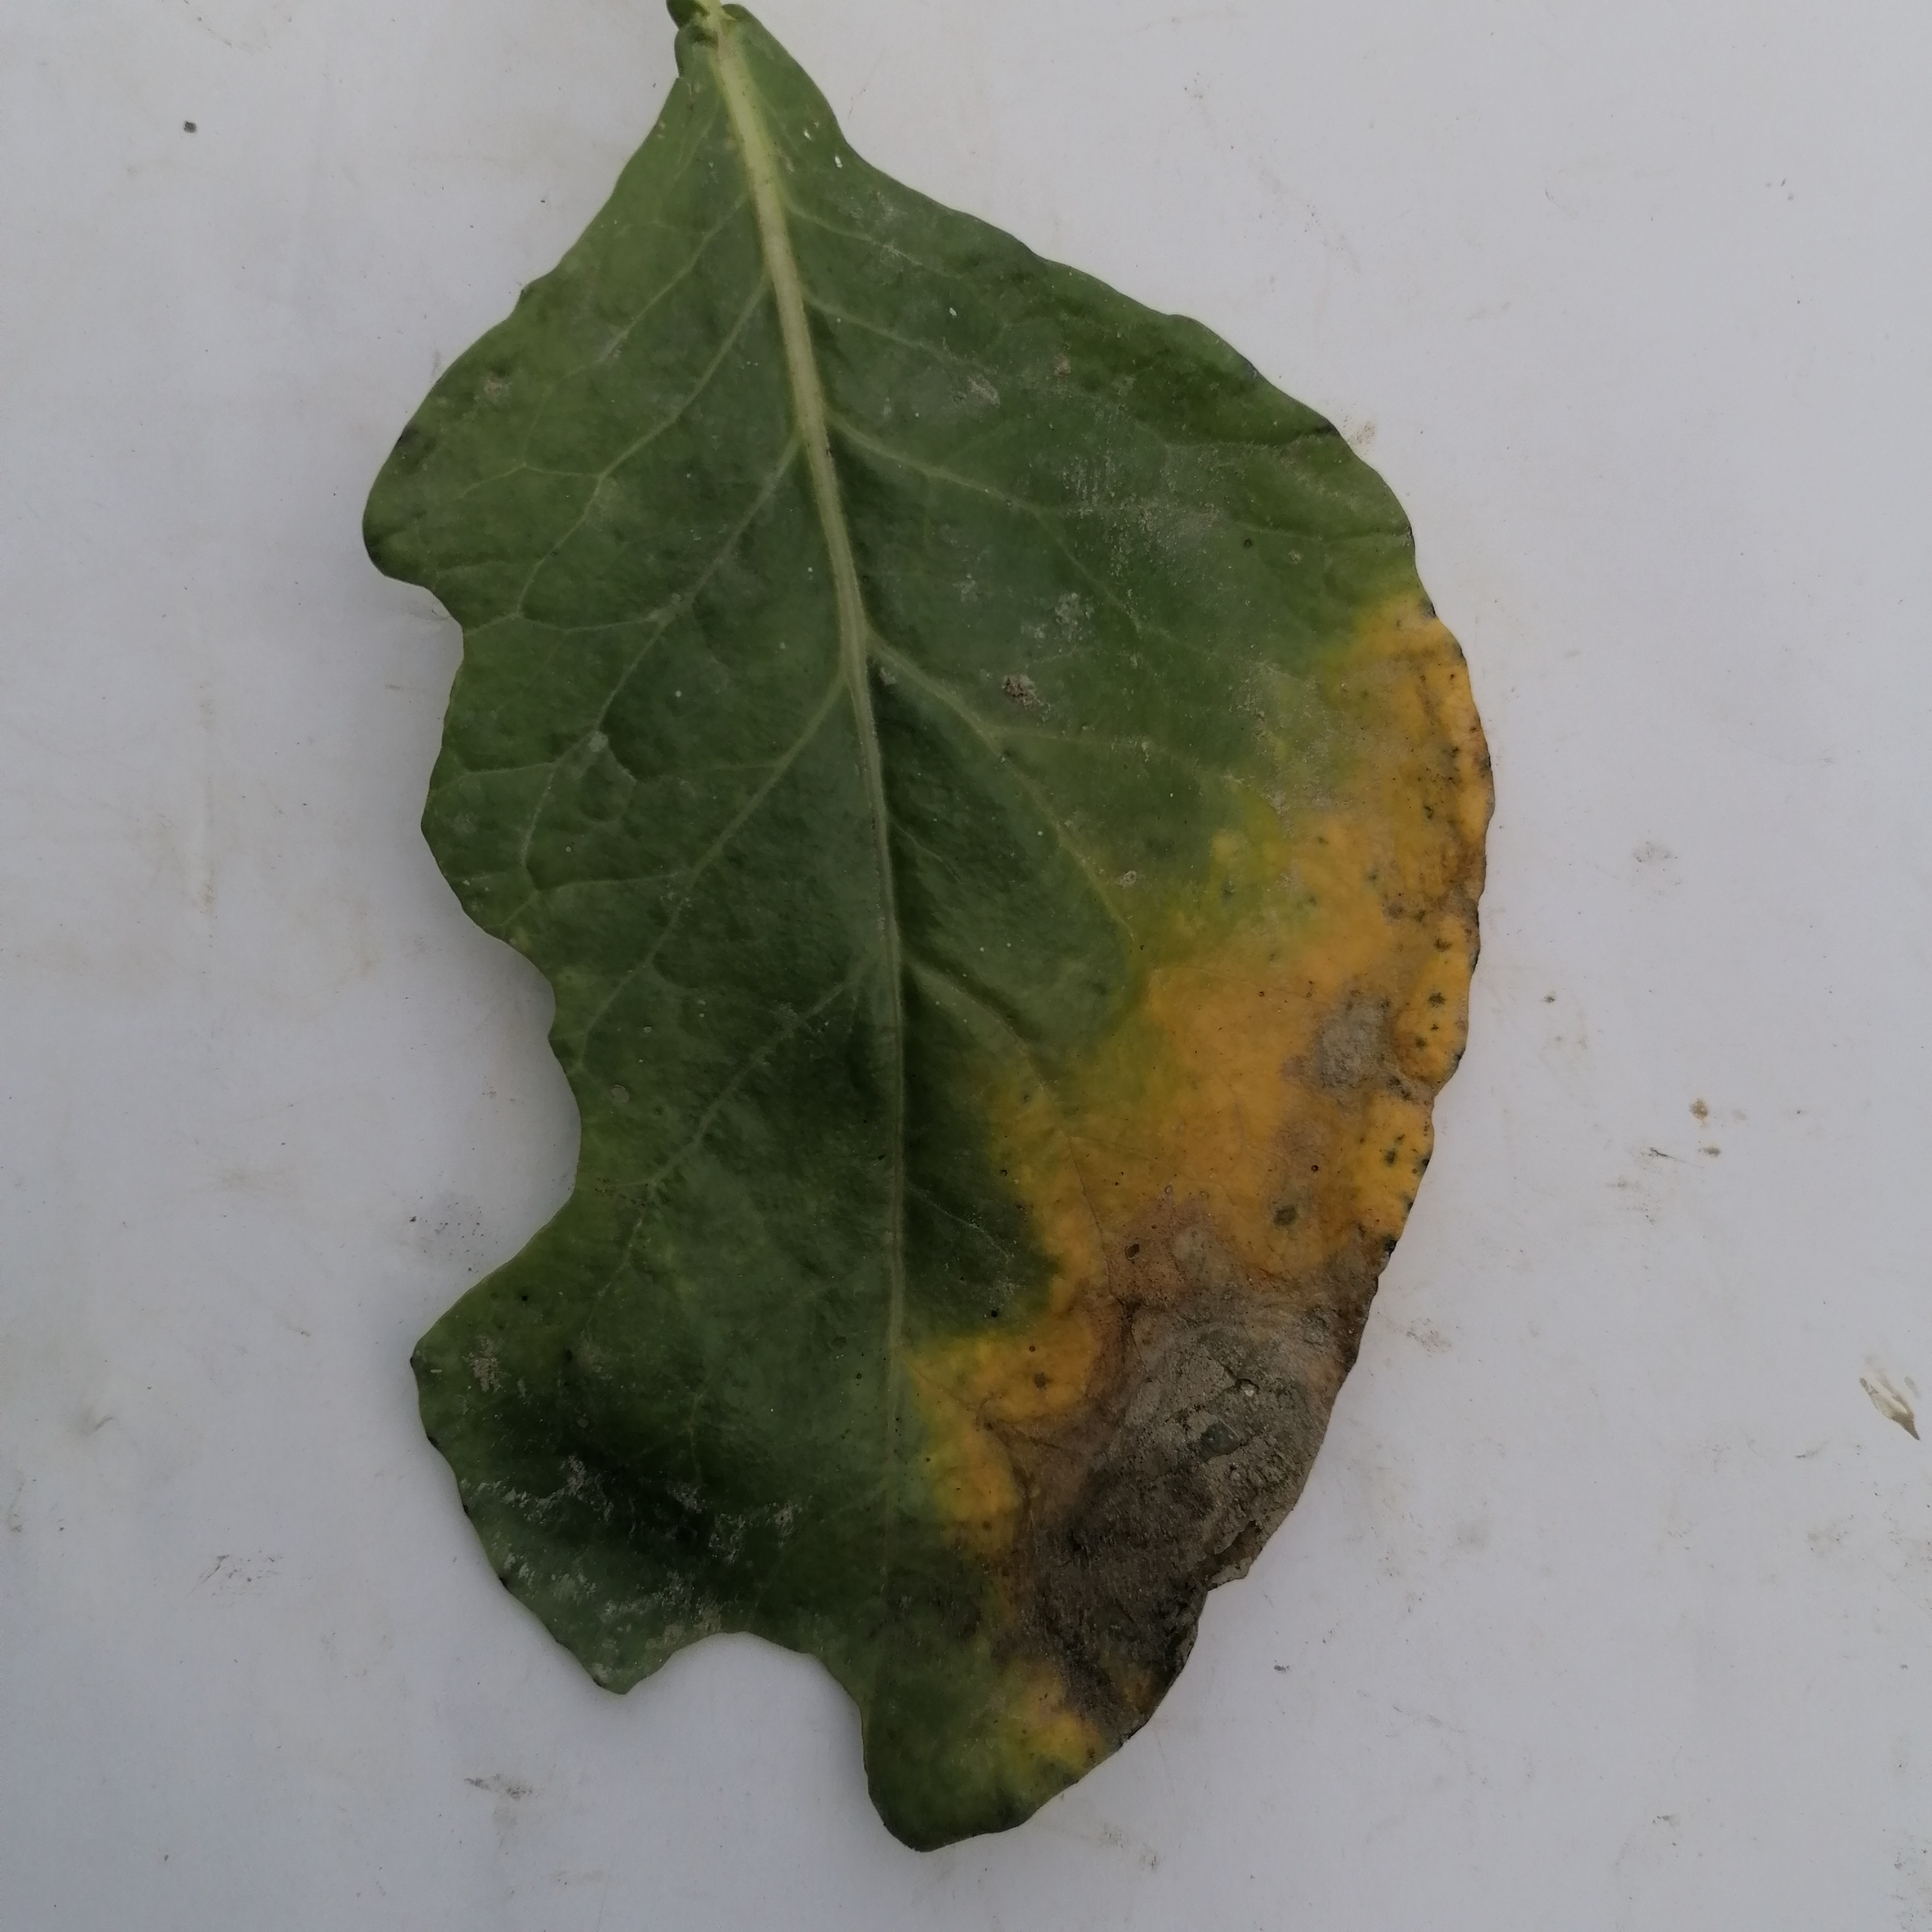
Label: Black Rot